Hans Nussdorf

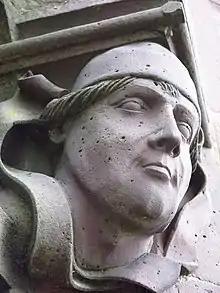
The bust of Hans Nussdorf on the Martinstower

Hans Nussdorf was a late gothic architect known for having completed the Martins tower of the Basler Minster in 1500. He was also involved in the construction of the Bernese Munster and the St.Leonhards church in Basel.